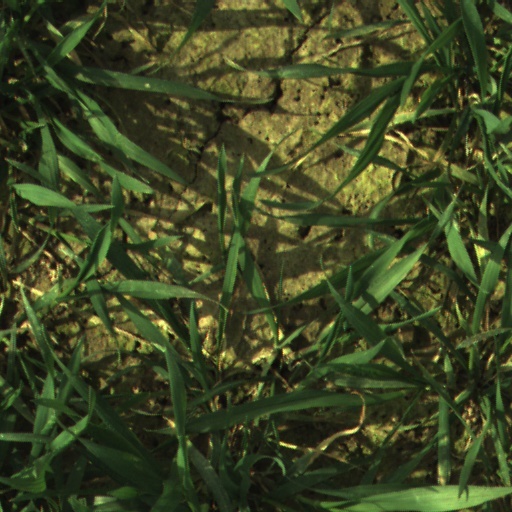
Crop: wheat